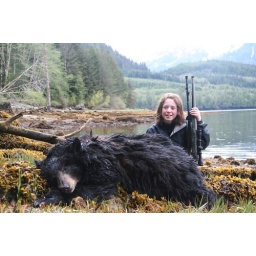
Ali Christie's big black bear from British Columbia. Shot on Shearwater Beach, Devastation Channel in May 2006.